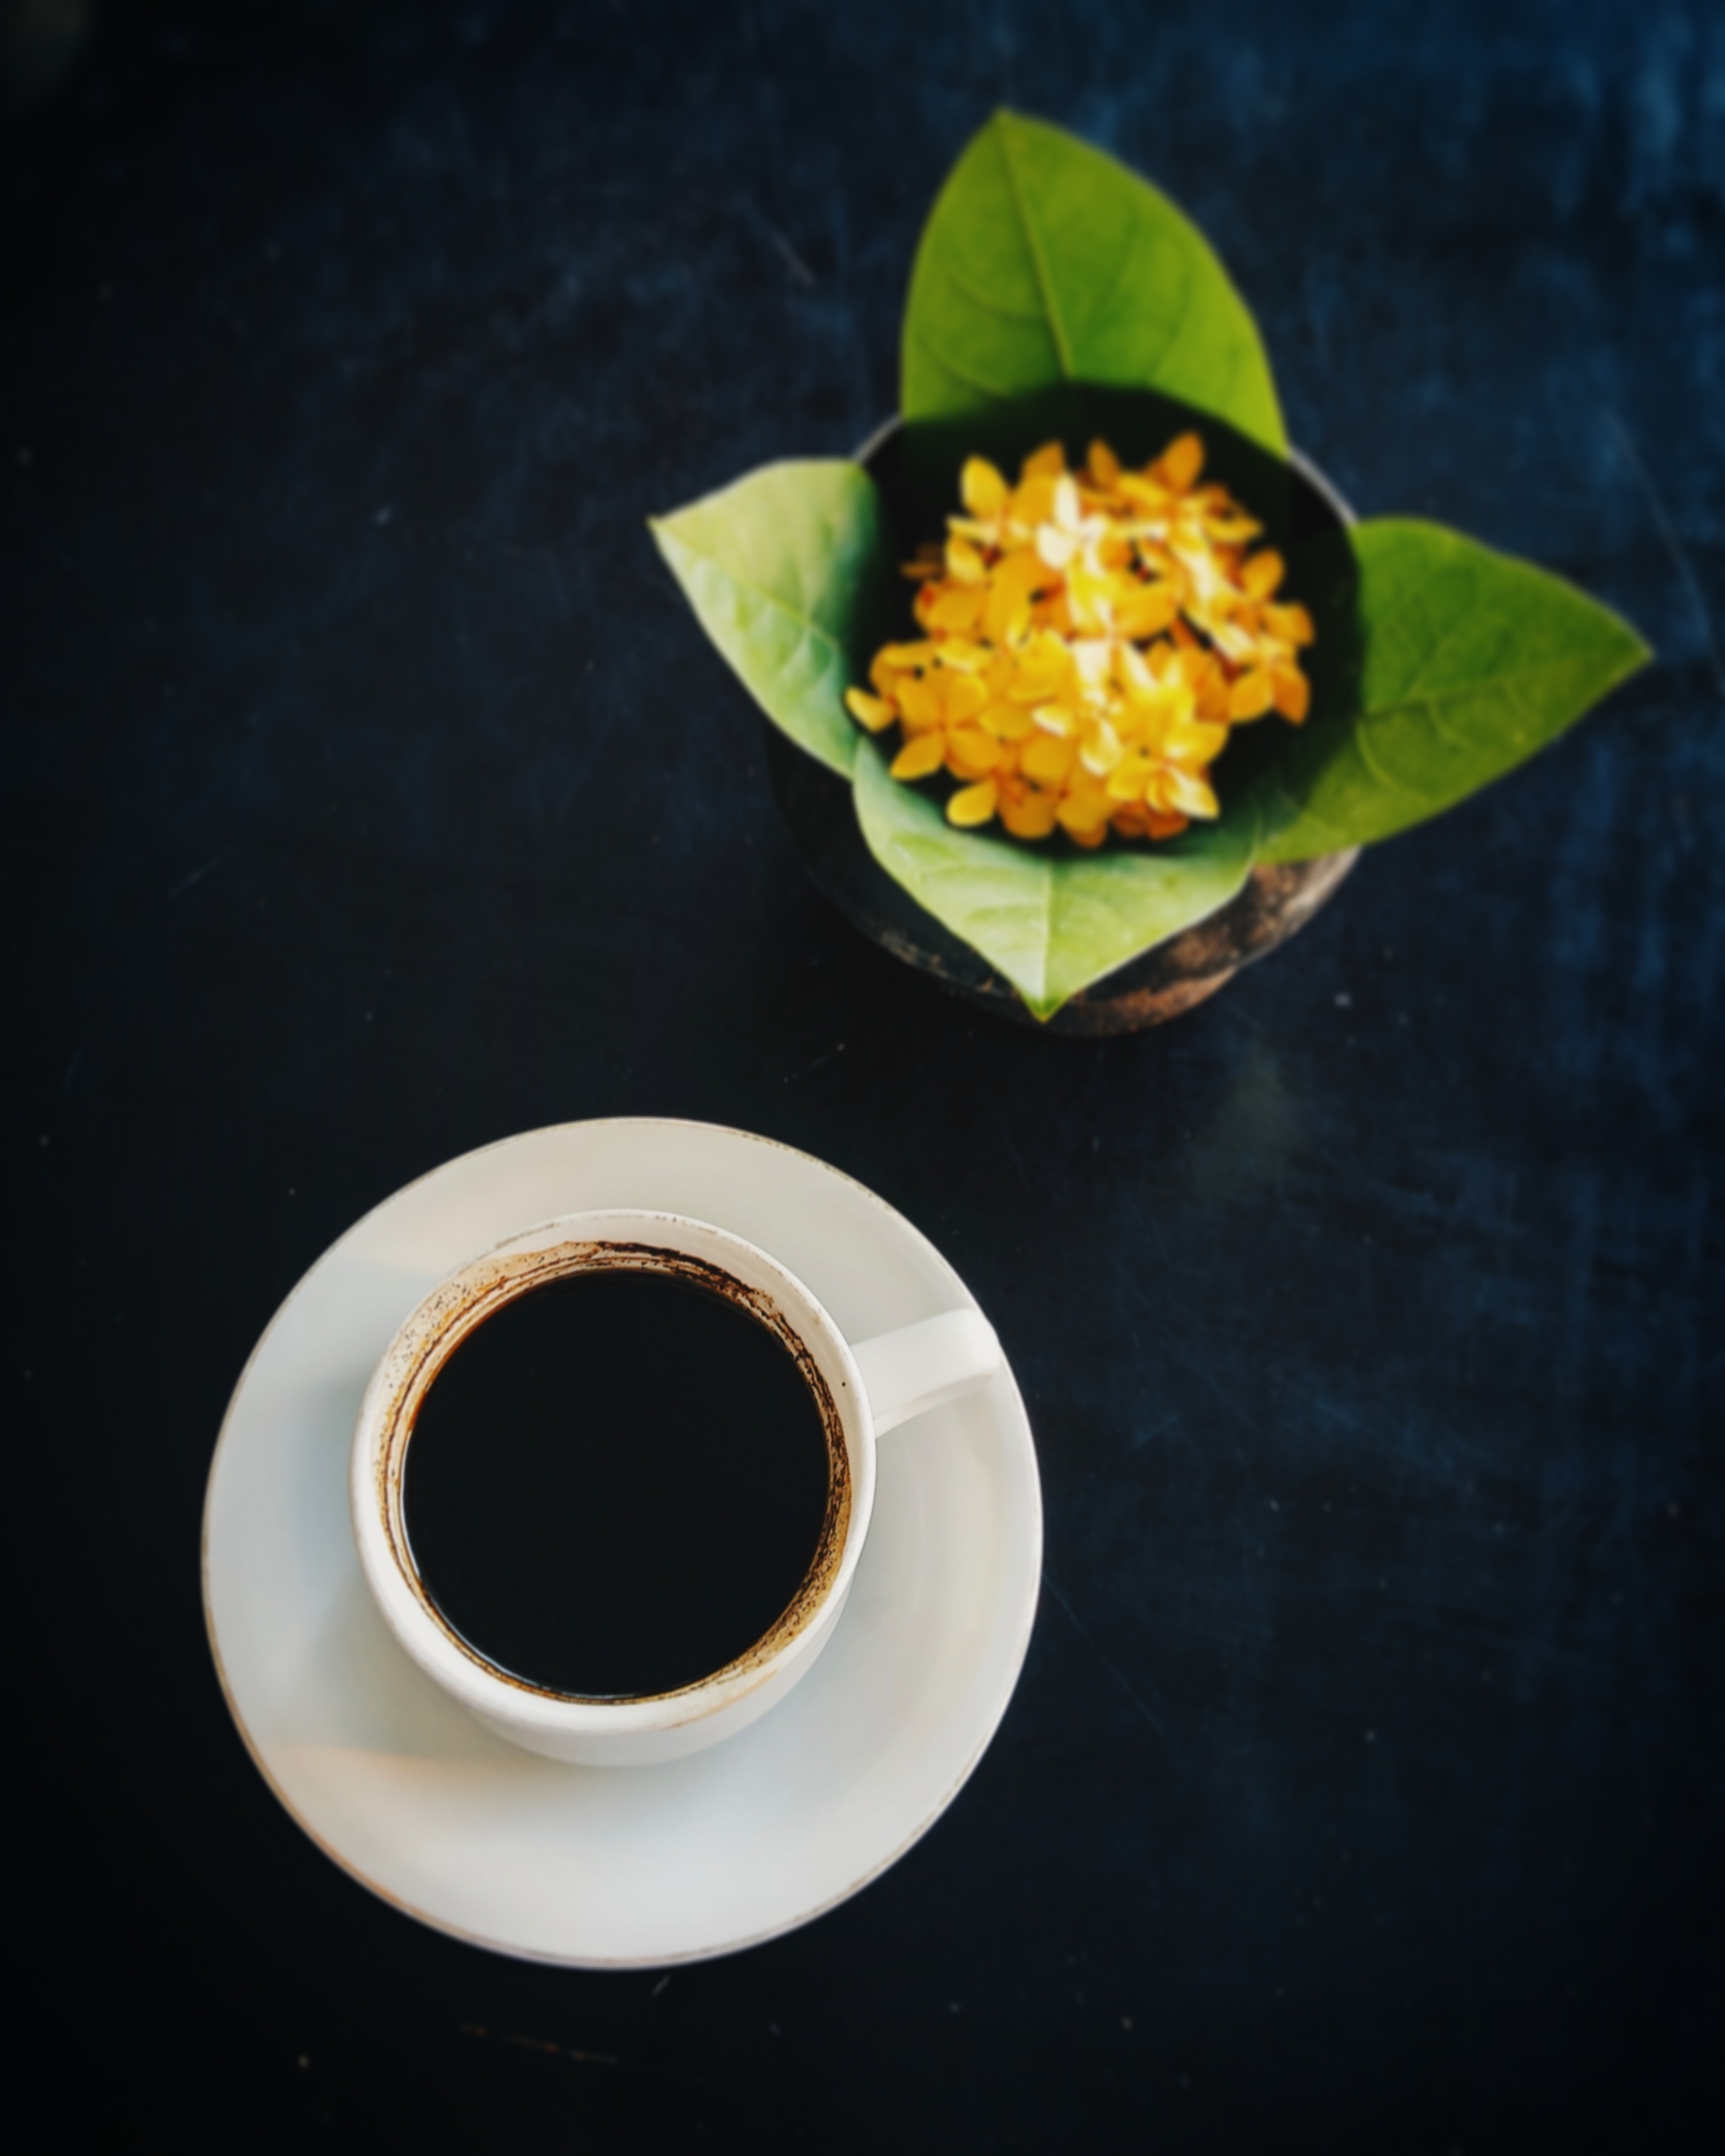
leaf, flower, cup, produce, yellow, coffee cup